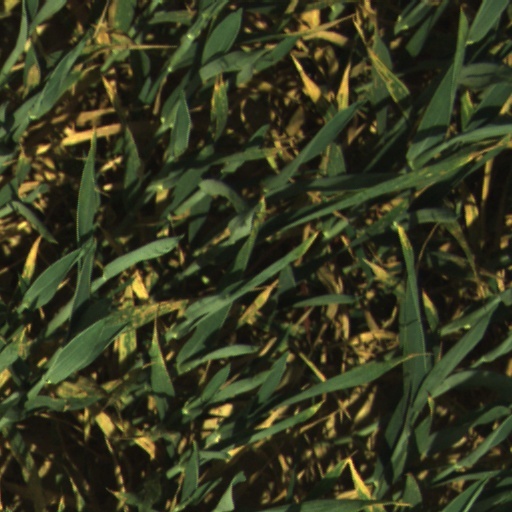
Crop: wheat